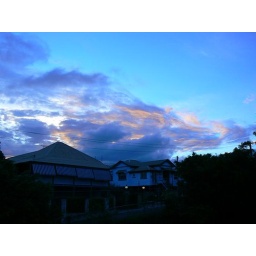
Brisbane sky in blue